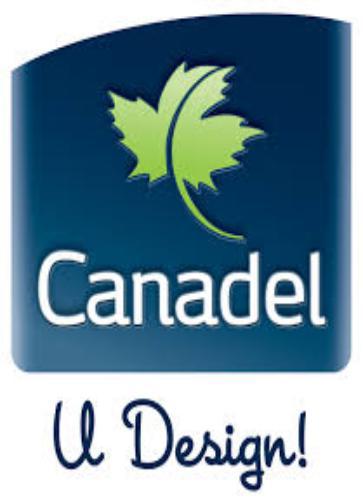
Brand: canadel
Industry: Necessities